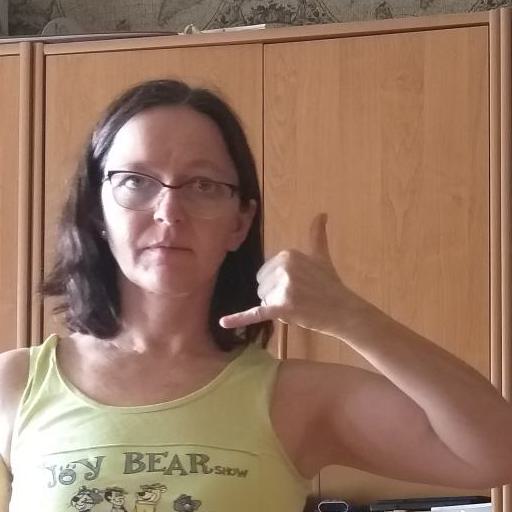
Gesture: call